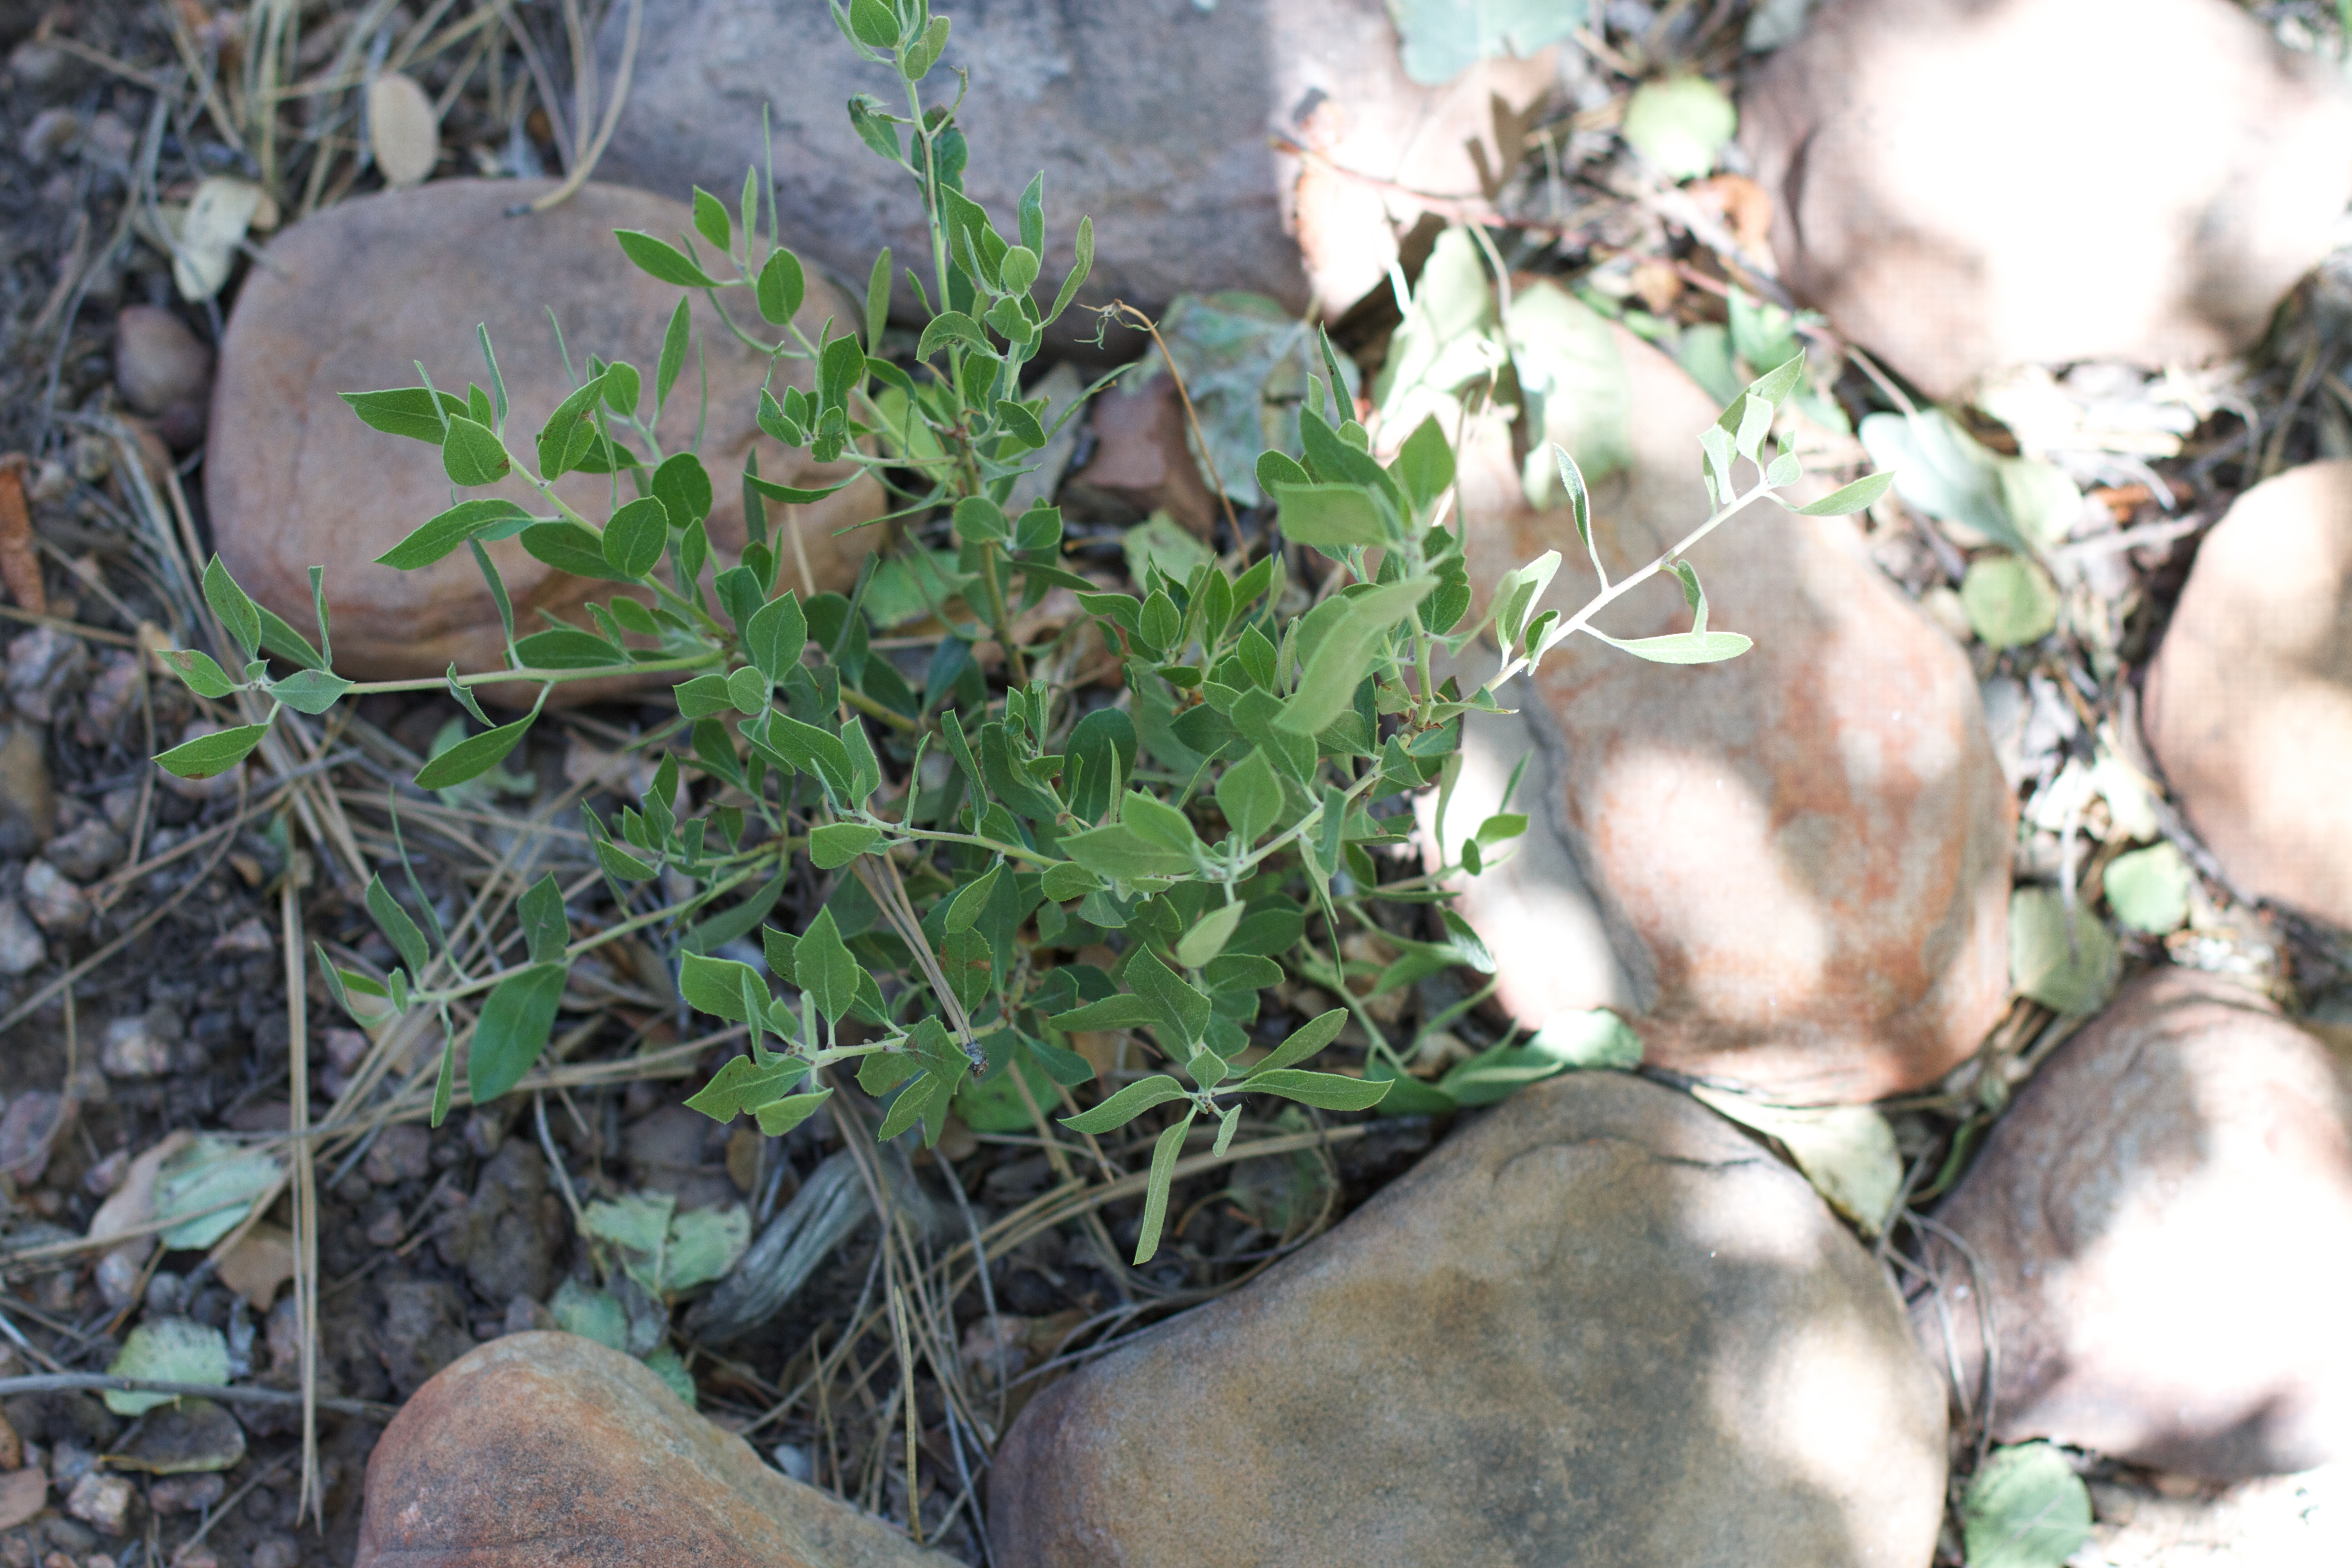
plant, flower, flora, woodland